Kidnapping, Caucasian Style

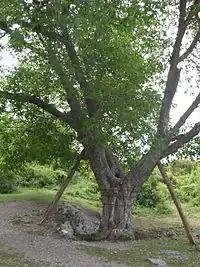
Yuri Nikulin's Juglans regia has become an object of cultural heritage.

Nina has gone camping and spends a night in a sleeping bag. Shurik bids her an emotional good-bye; misunderstanding him, she shrugs and also says good-bye. Shurik then zips her up in her sleeping bag and signals to the Coward, the Fool, and the Pro, who run over to grab the helpless Nina and transport her to Saakhov's dacha. Soon after, Shurik learns that the kidnapping was real and that the story about it being a custom was a lie. Shurik immediately runs to the militsiya, but Saakhov (who Shurik does not realize is involved) is waiting for him outside. Saakhov explains to Shurik that if he says anything, the militsiya will arrest him as a co-conspirator and suggests they go straight to the local prosecutor instead. Shurik agrees, but Saakhov tricks him by leading him to a house where there is a party going on and getting him to drink, then calling doctors from the local psychiatric clinic and having Shurik committed.